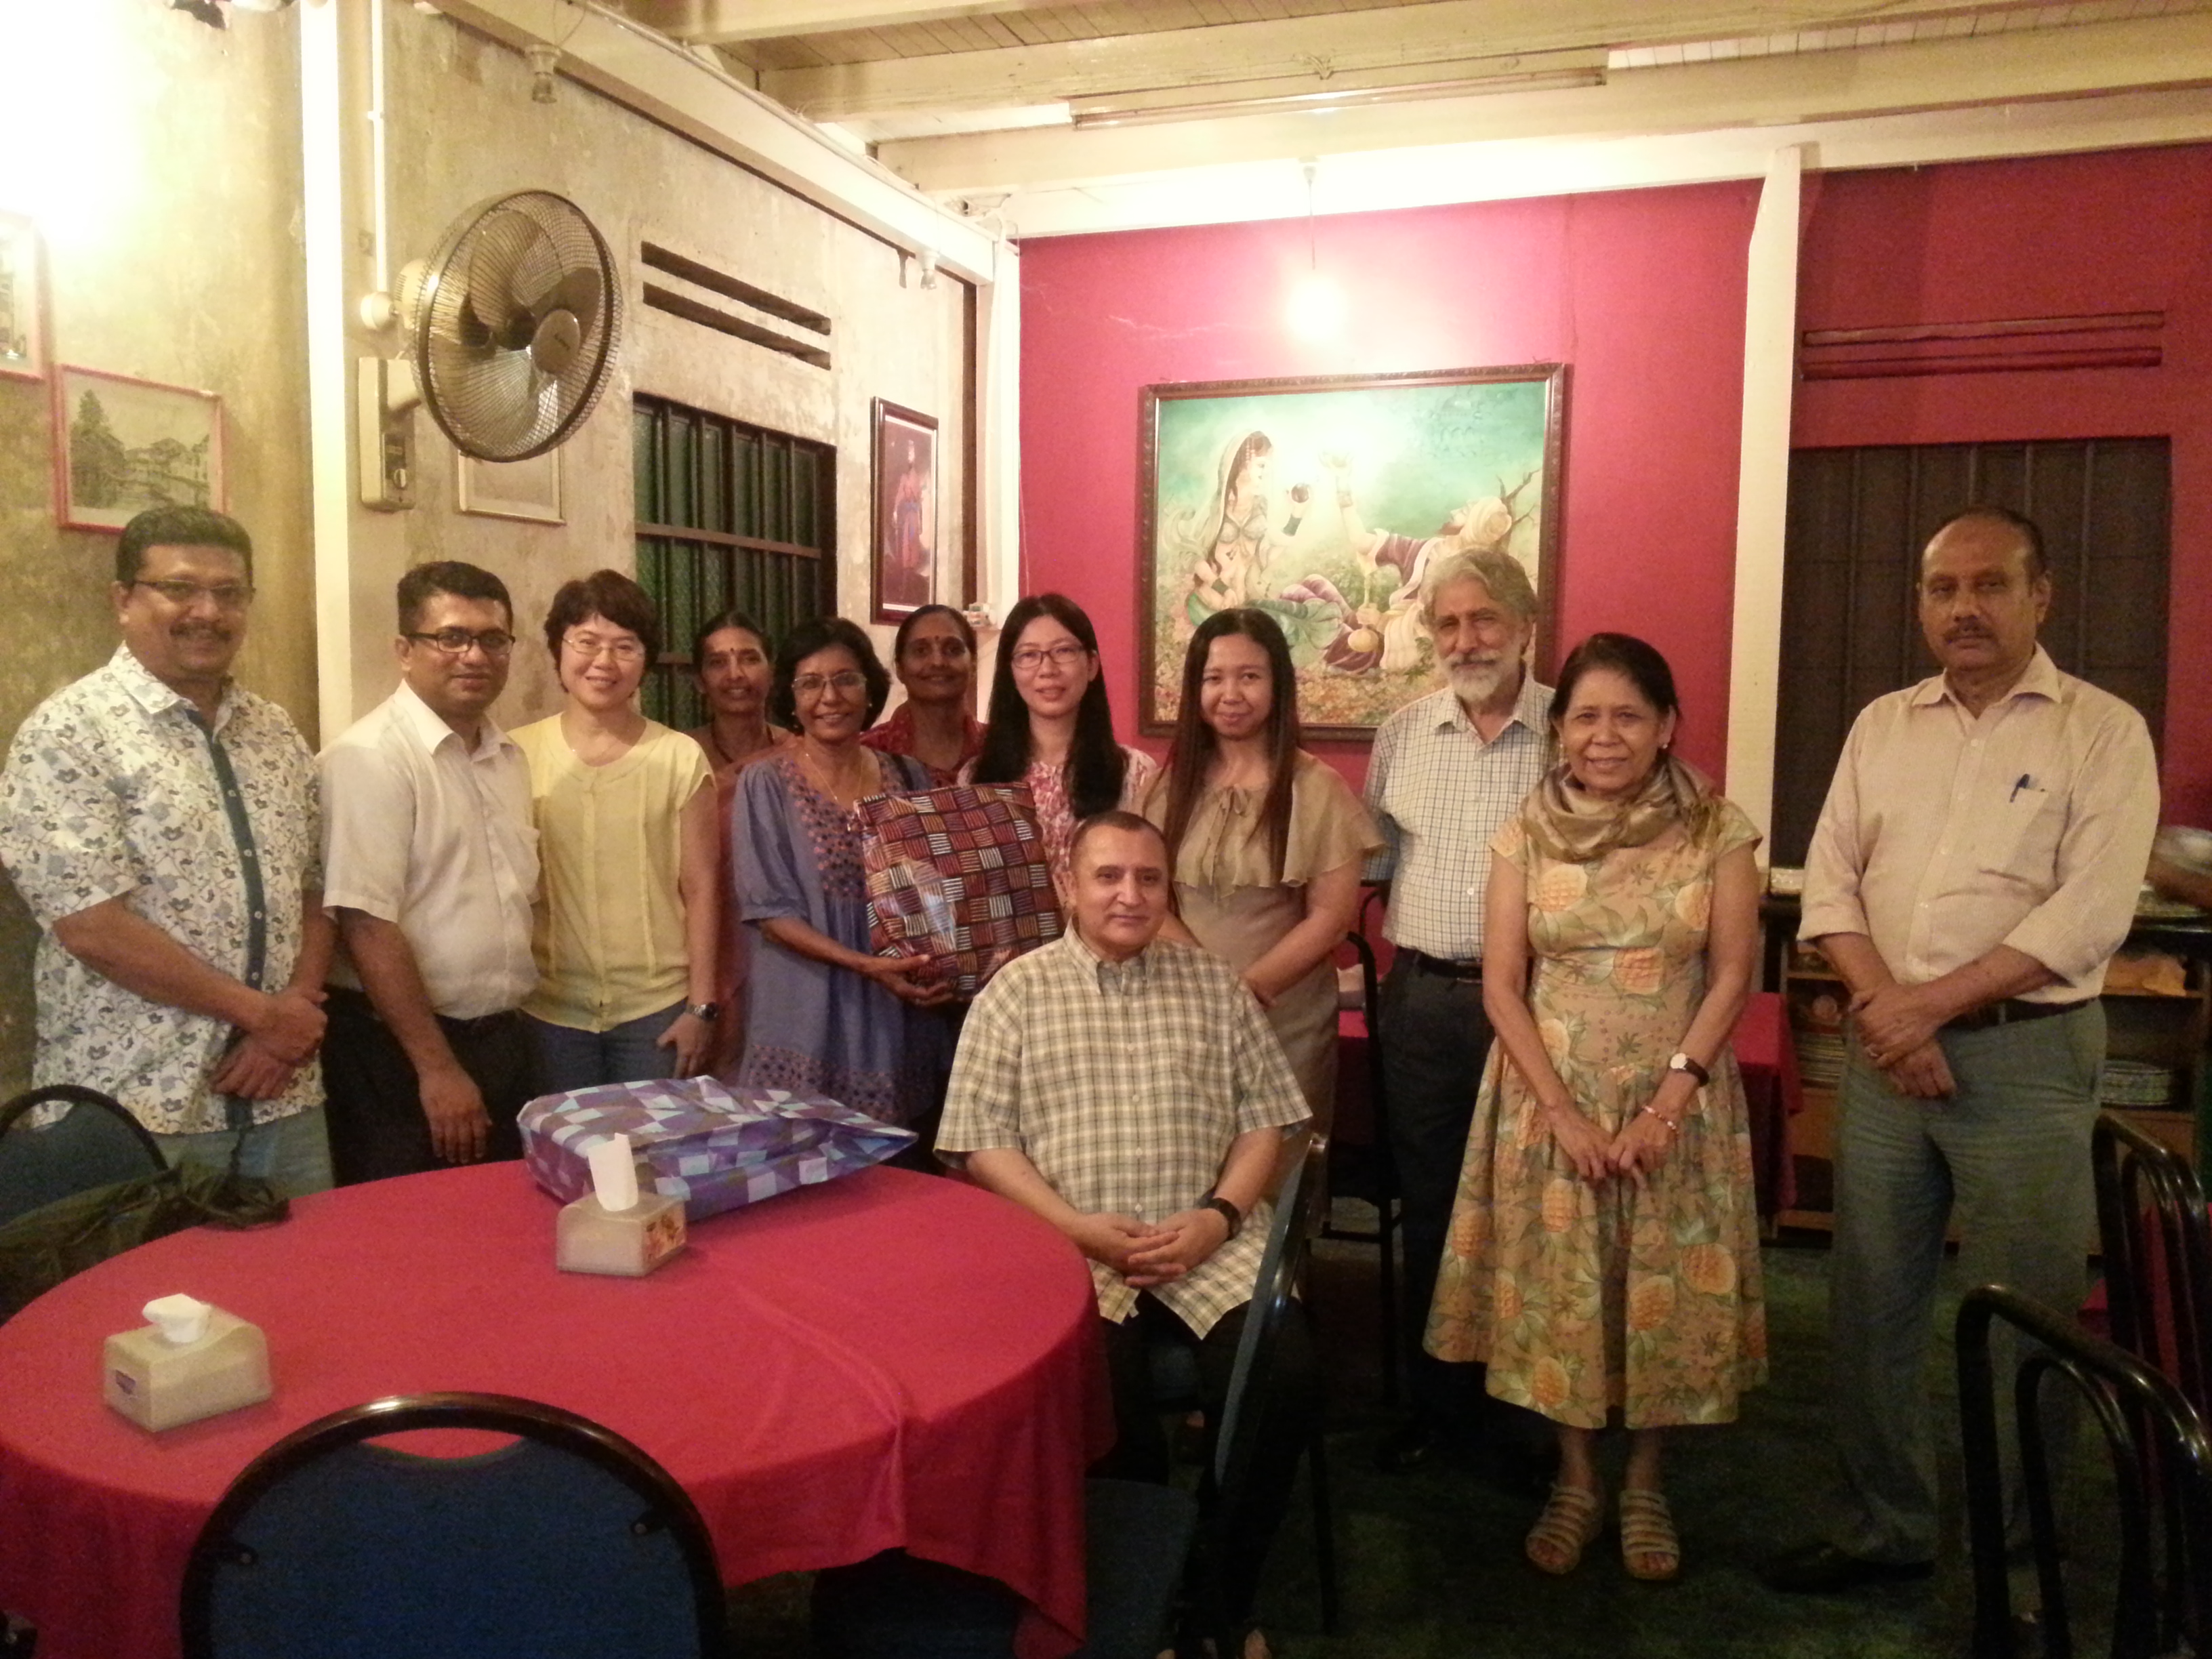
doctors, community, lunch, meal, cuisine, senior citizen, supper, dinner, event, restaurant, food